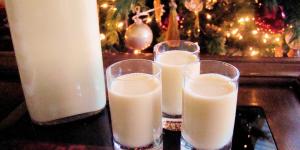
ponche crema original